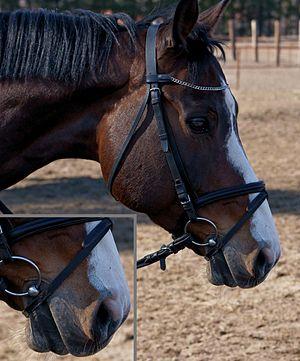
Une muserolle est une lanière, généralement de cuir et parfois de métal, qui entoure le nez et la mâchoire de certains animaux pour permettre aux humains de mieux les maîtriser. Surtout connue en équitation, la muserolle est une partie optionnelle du filet qui empêche le cheval d'échapper au mors, en évitant par exemple qu'il ouvre la bouche lorsque le cavalier utilise les rênes pour une demande d'arrêt. L'usage de la muserolle est connu depuis l'Antiquité, cet outil ayant peut-être constitué l'une des premières formes de harnachement pour monter à cheval. À l'époque moderne, elle est conçue davantage comme un outil d'éducation du cheval, mais son usage s'est généralisé avec le règlement des compétitions équestres. Il existe différents types de muserolles, dont l'action est plus ou moins sévère. La française est la plus commune et l'une des plus douces. L'allemande, la combinée et la croisée se règlent devant le mors, et sont plus restrictives. Le caveçon ne s'emploie que pour du travail à la longe. Des muserolles existent aussi pour d'autres animaux, notamment les dromadaires et les chiens.